Wild Man From Borneo

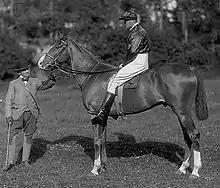
Wild Man From Borneo with owner Tom Widger

Wild Man From Borneo, sometimes shortened to Wild Man, (1888 – June 1901) was a half-bred Thoroughbred racehorse that won the 1895 Grand National and was third in the 1894 running.